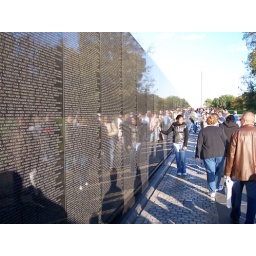
The wall in DC. Take a very close look at the picture. there's only one person actually touching the wall.